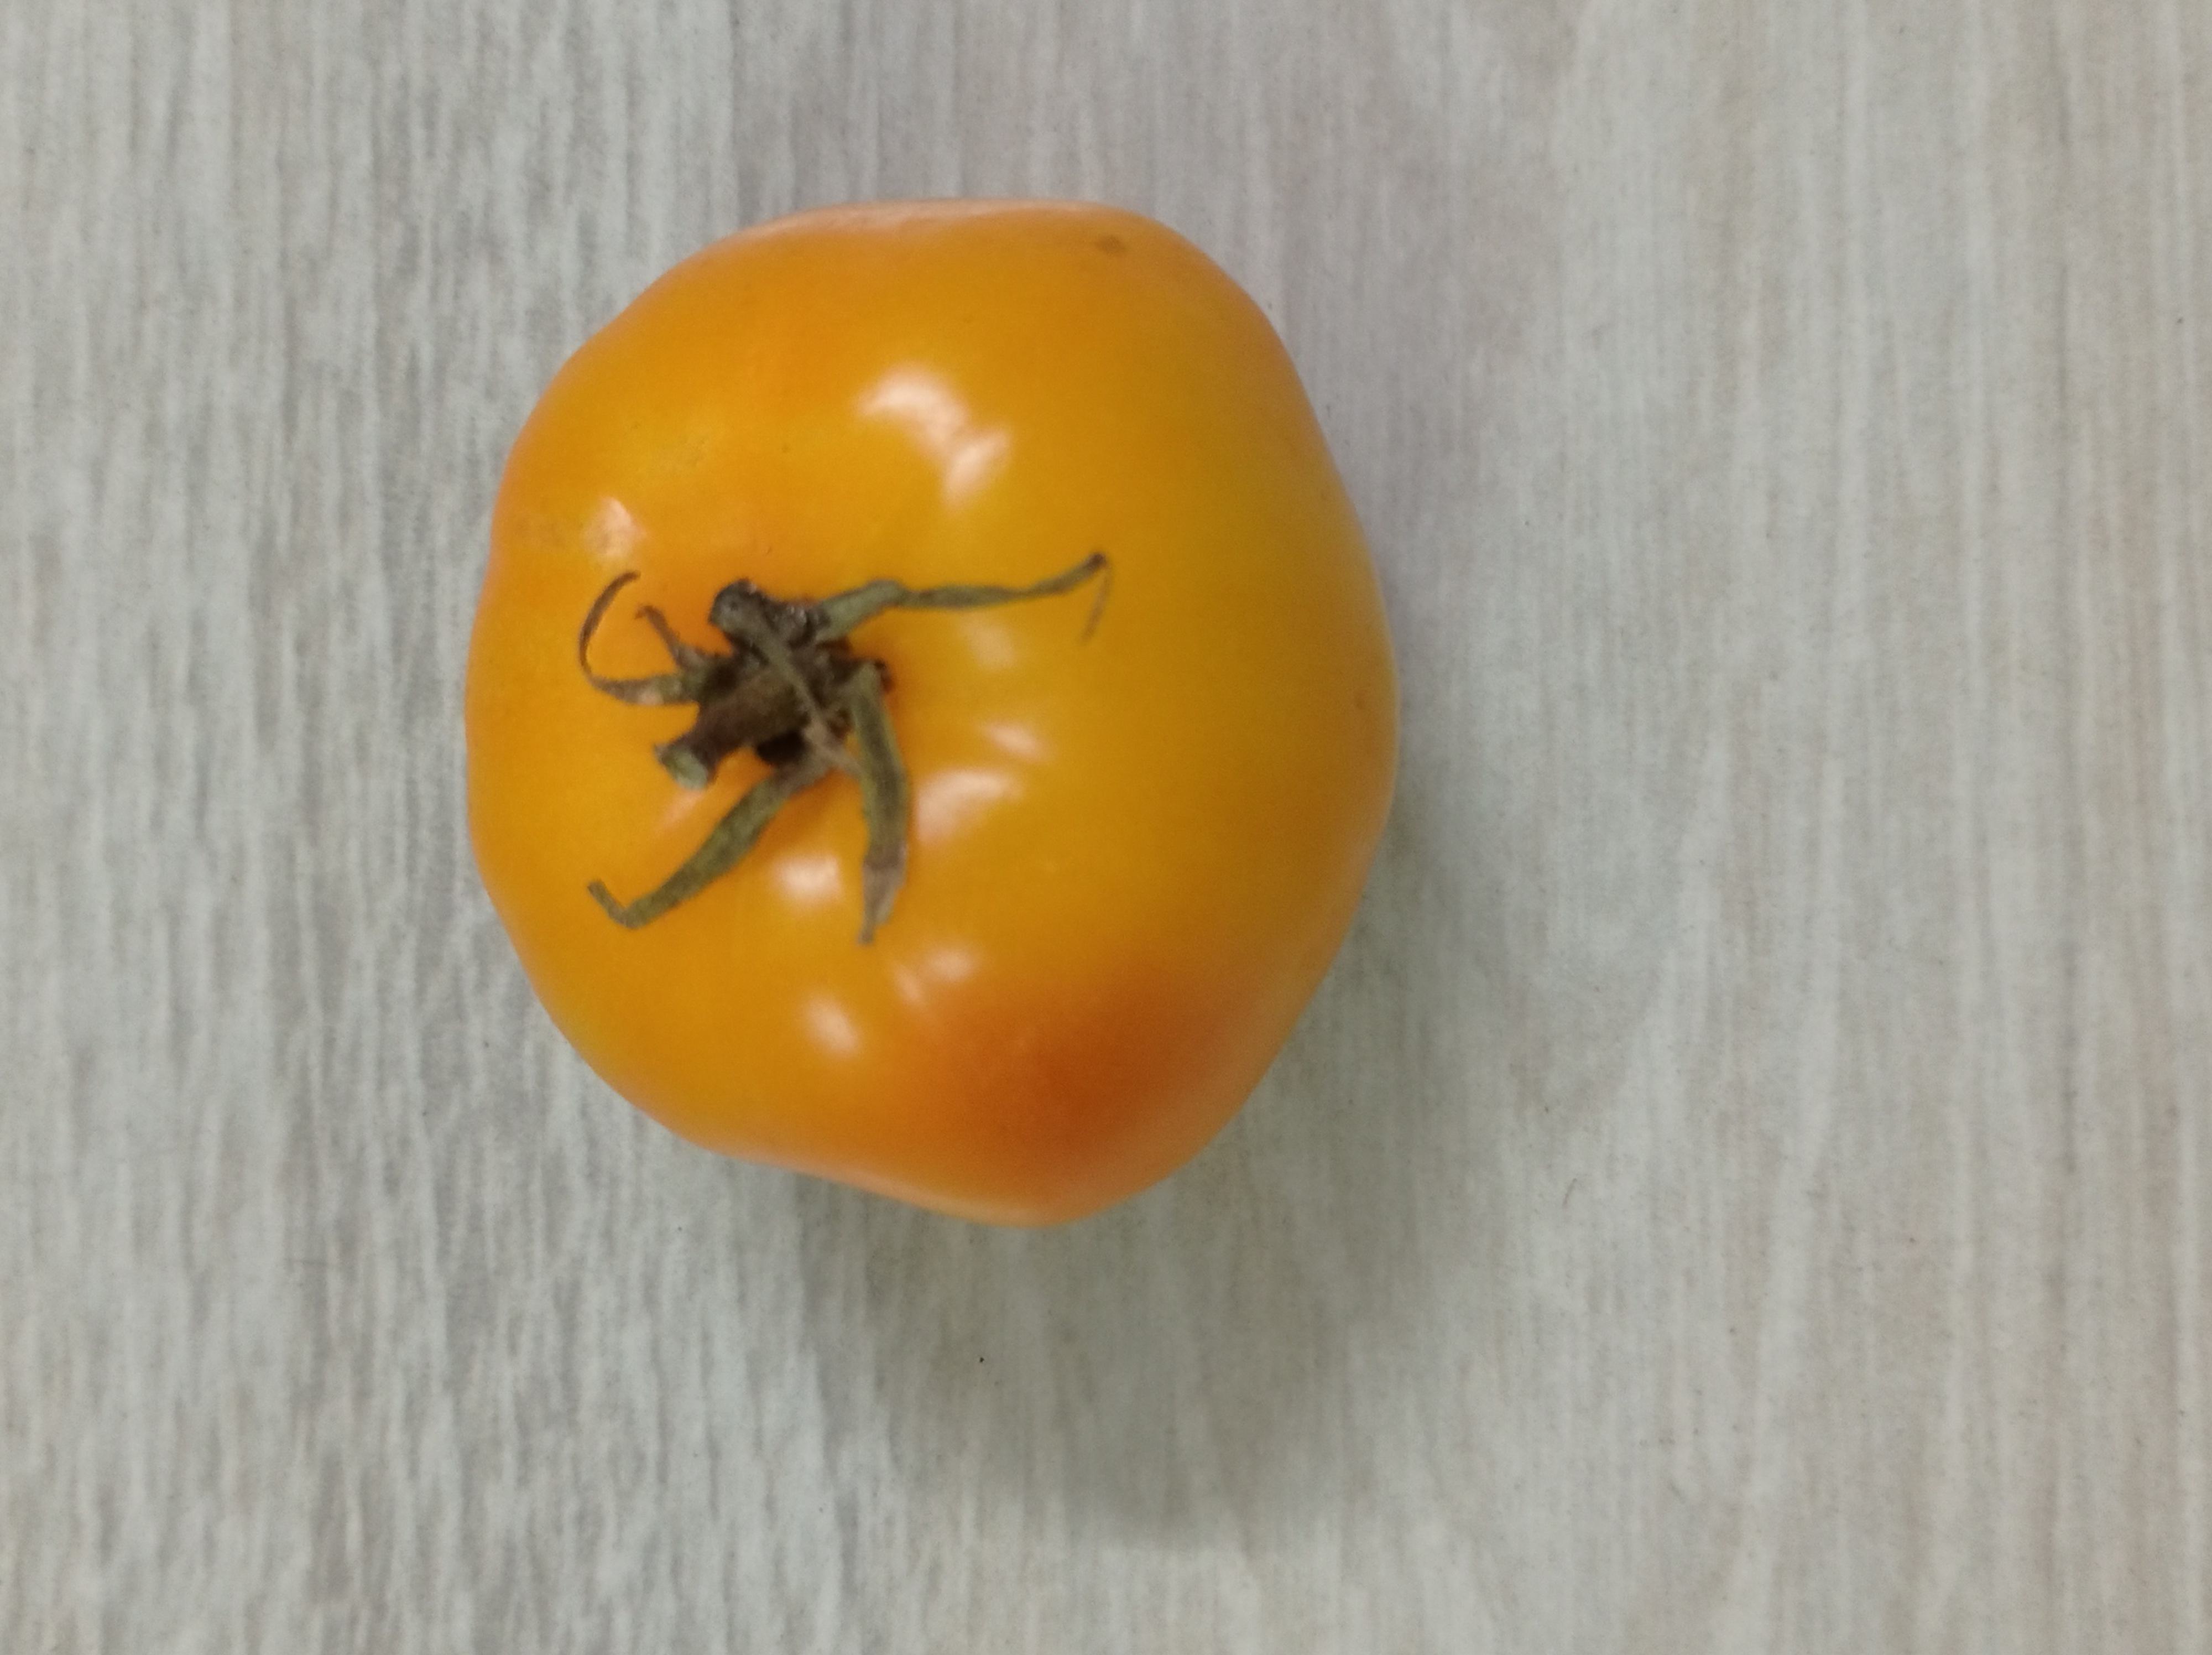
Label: Fresh